Jorge Uliarte

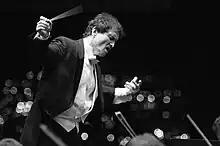
Jorge Uliarte en Ushuaia - Facundo Santana

Jorge Uliarte is an Argentinian conductor and is principally known as the artistic director of the International Festival of Ushuaia in Tierra del Fuego, Argentina. In 2011 he began a sister festival in Orvieto, Italy.